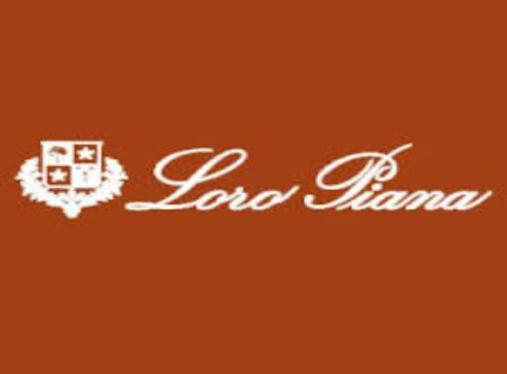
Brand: loro piana
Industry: Clothes